Chrix Dahl

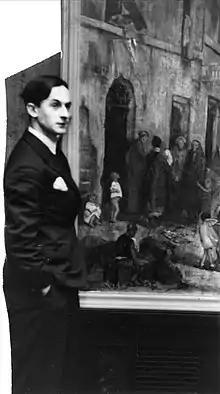
Dahl ca. 1935

Christian Axel Dahl was born in Kristiania (now Oslo) Norway. He was the eldest son of Christian Axel Dahl (1878-1918), a naval officer, and Elise Augusta Steen (1879-1952). Dahl grew up in Vestre Aker. He attended Skøyen School and took artium at Frogner School. He studied at the Norwegian National Academy of Craft and Art Industry (1924–25) under Eivind Nielsen, at the Norwegian National Academy of Fine Arts under Axel Revold and Halfdan Strøm (1925–27) and under Olaf Willums (1929–32).